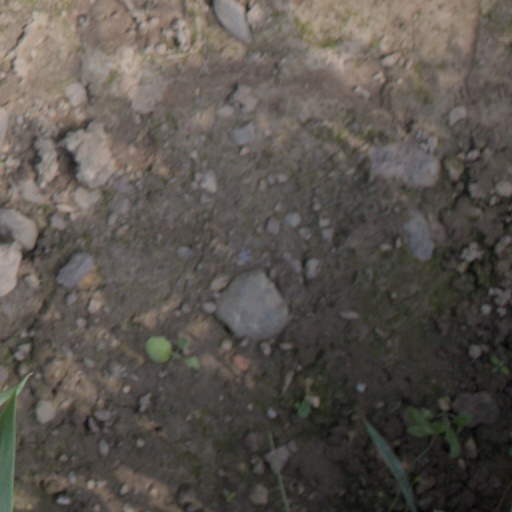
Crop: wheat